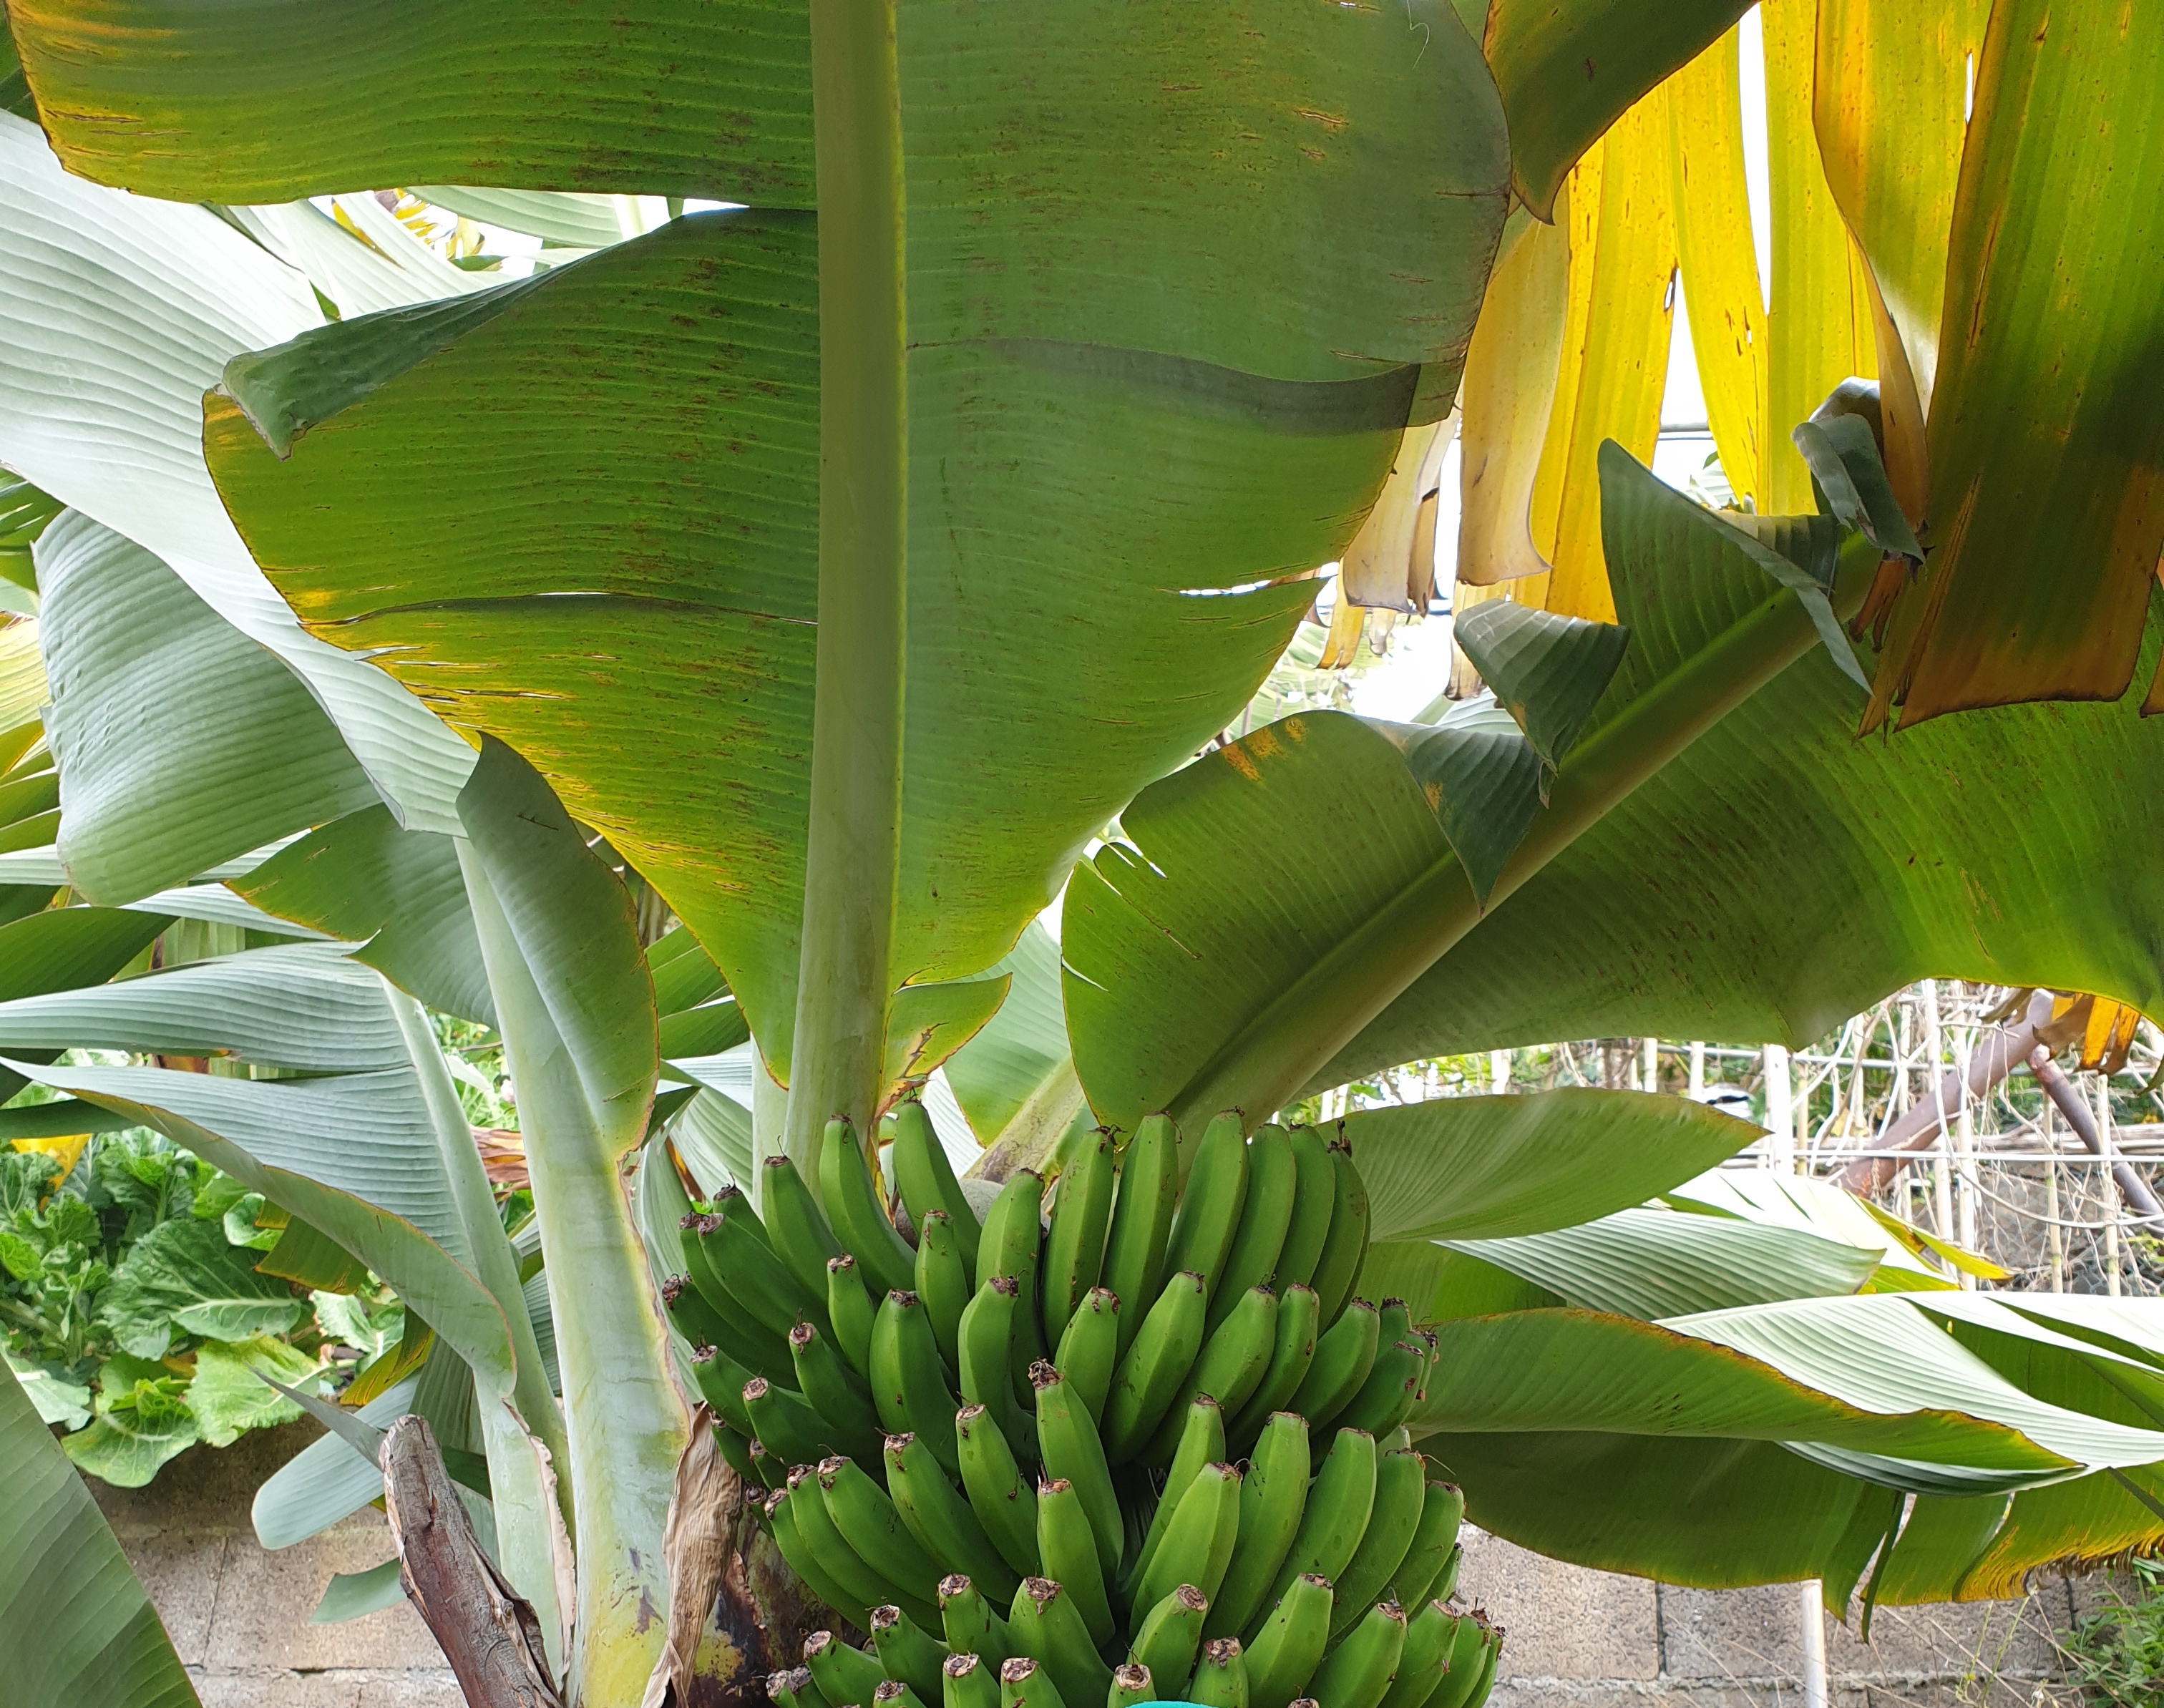
Label: Keep